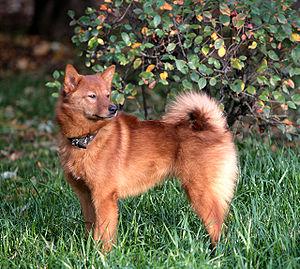
Le spitz finlandais est une race de chien originaire de Finlande. Il s'agit d'un chien de taille moyenne, de type spitz, à la robe rouge-brun à brun doré. Issue des régions orientales et septentrionales de la Finlande, la race a été désignée « Chien national finlandais » en 1979. Le spitz finlandais a été sélectionné en tant que chien de chasse pour le gibier à plumes.